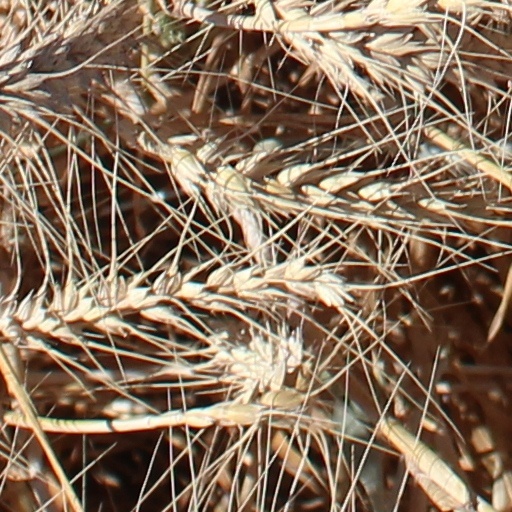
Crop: wheat